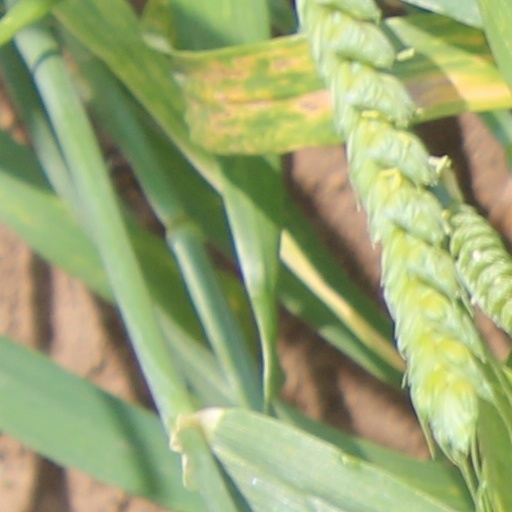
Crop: wheat